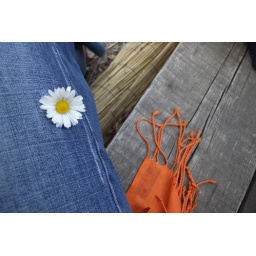
flower in orange